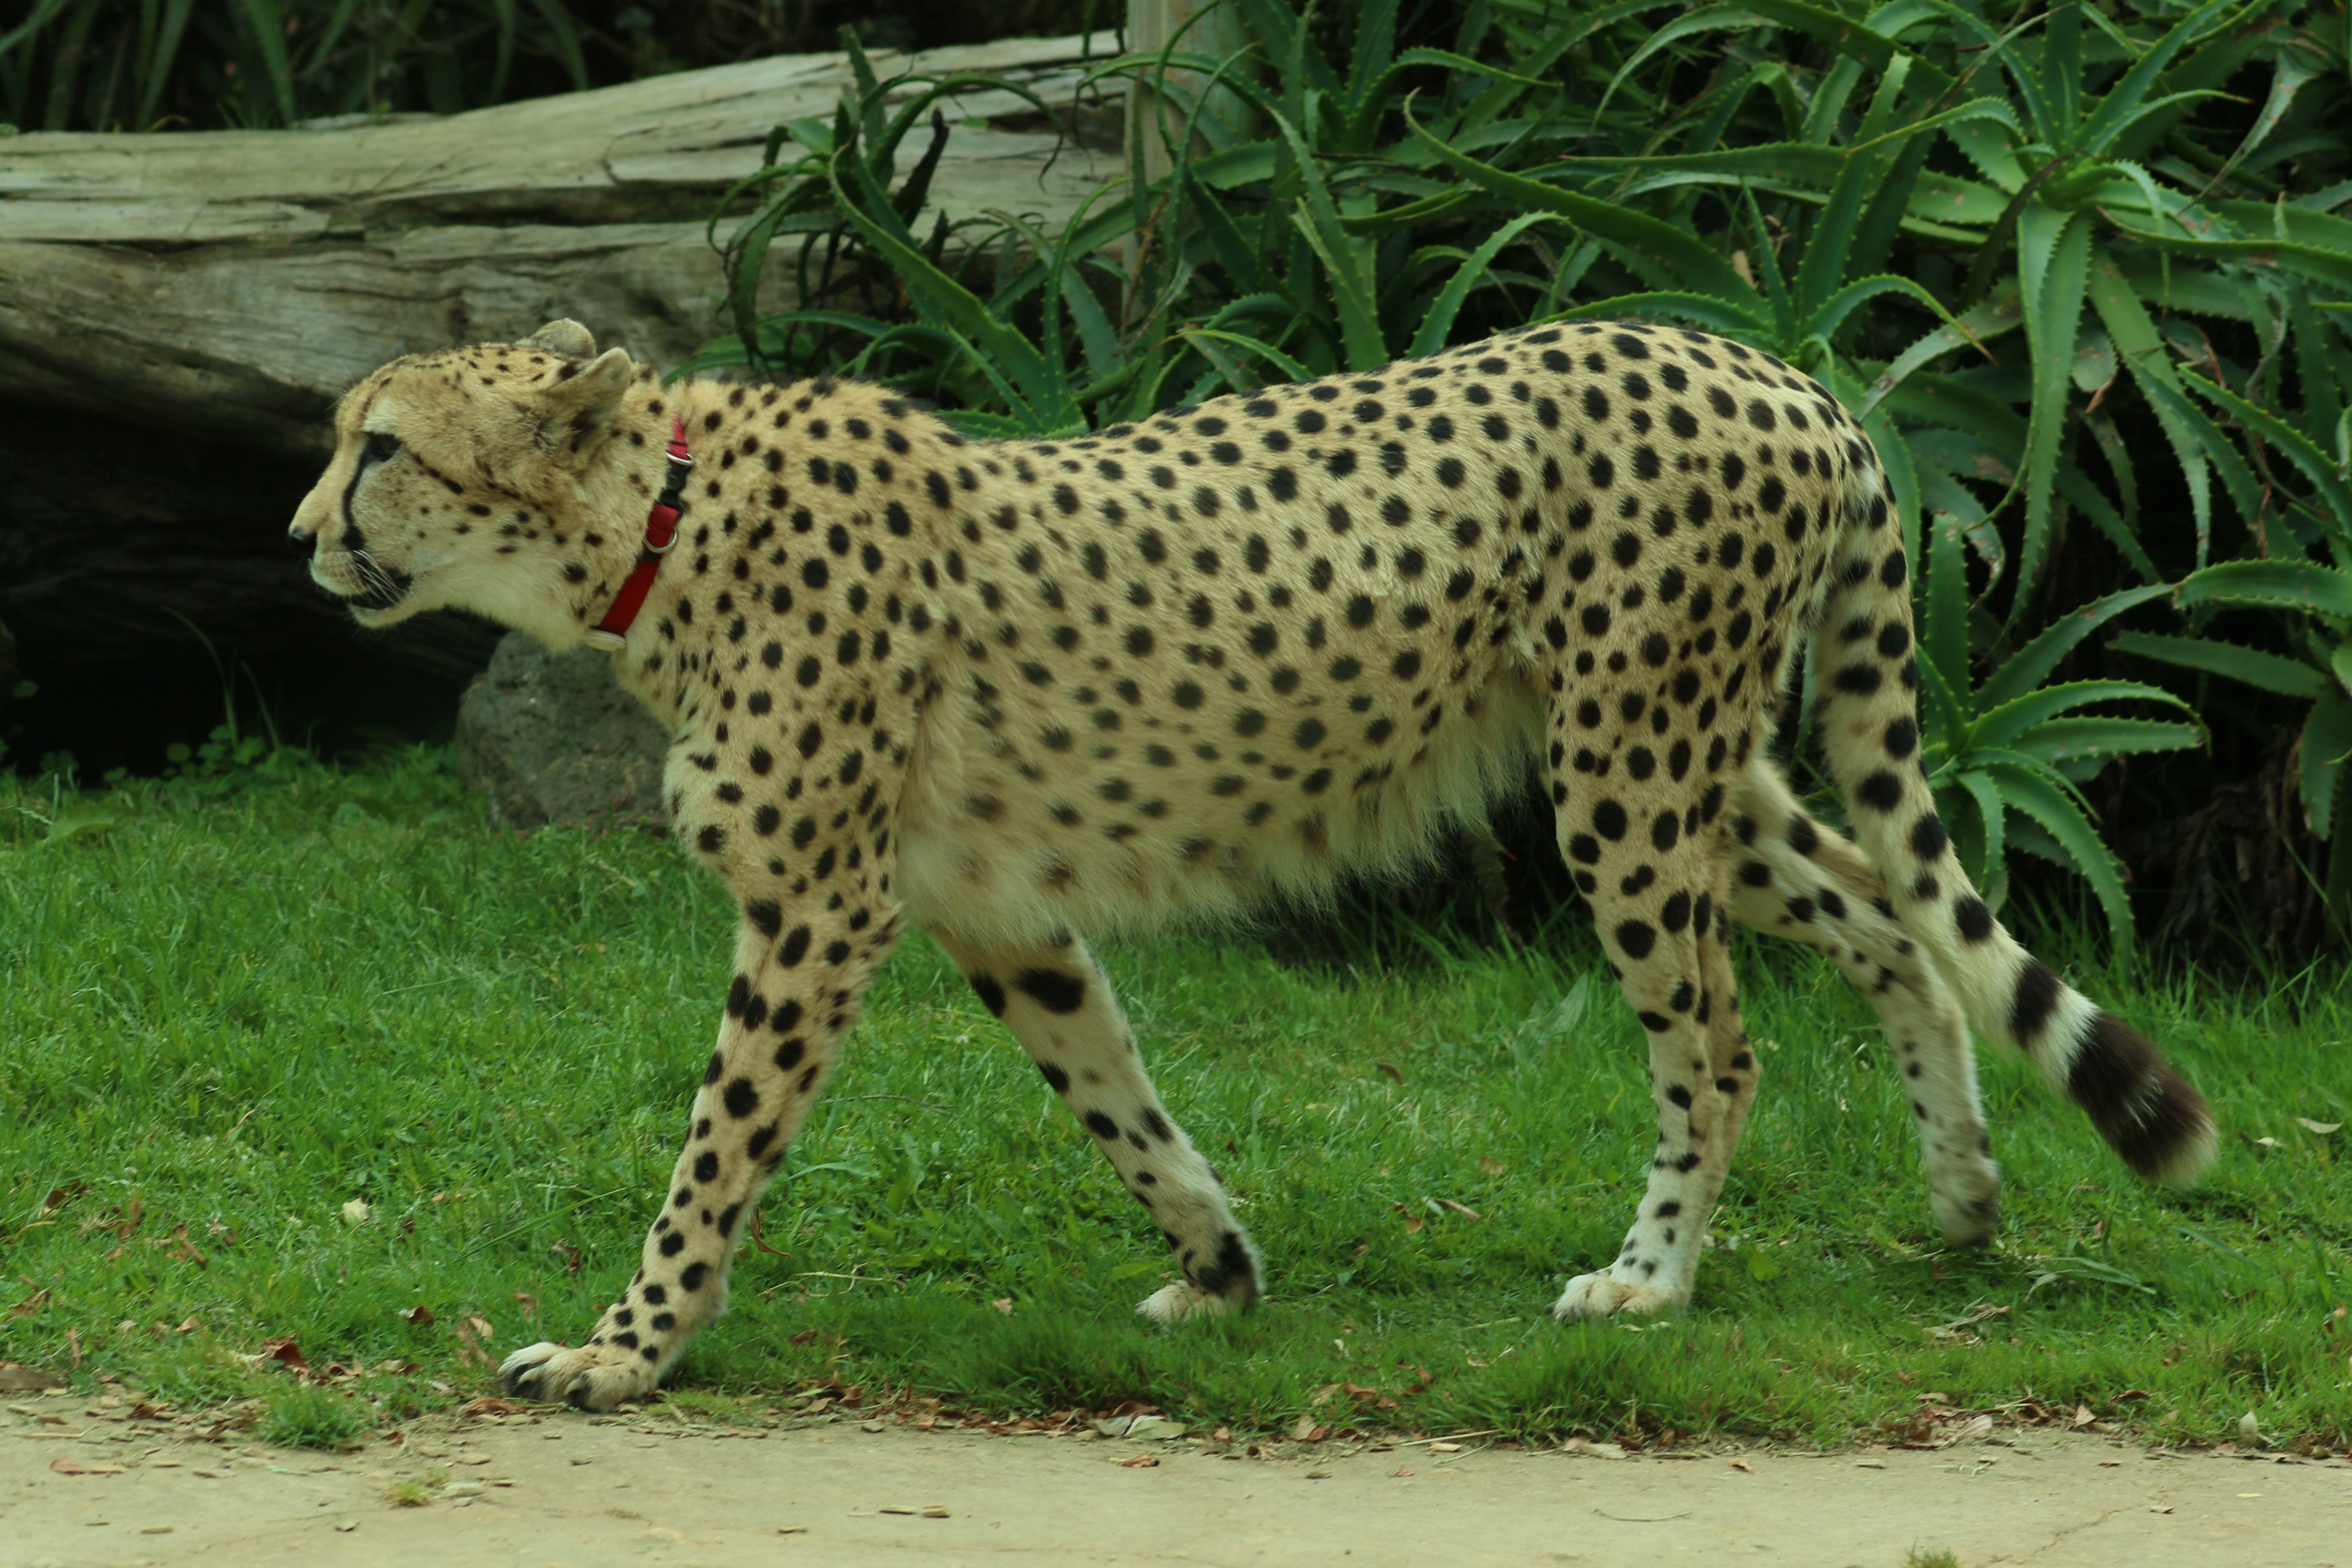
animal, wildlife, zoo, cat, natural, mammal, fauna, savanna, cheetah, outdoors, vertebrate, big, safari, small to medium sized cats, cat like mammal